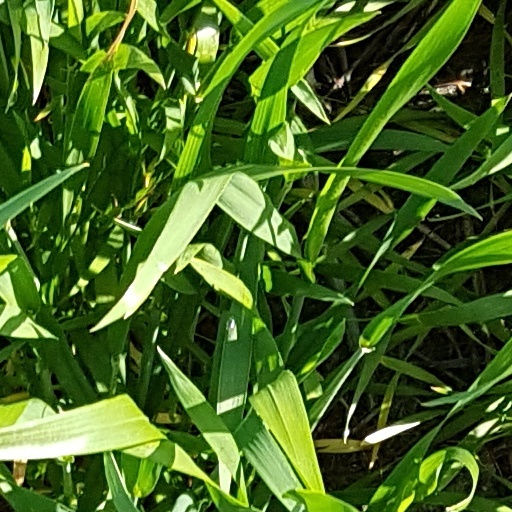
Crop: wheat